2023 EchoPark Automotive Grand Prix

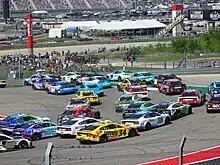
Turn 1 after restart

Circuit of the Americas (COTA) is a grade 1 FIA-specification motorsports facility located within the extraterritorial jurisdiction of Austin, Texas. It features a road racing circuit. The facility is home to the Formula One United States Grand Prix, and the Motorcycle Grand Prix of the Americas, a round of the FIM Road Racing World Championship. It previously hosted the Supercars Championship, the FIA World Endurance Championship, the IMSA SportsCar Championship, and IndyCar Series.